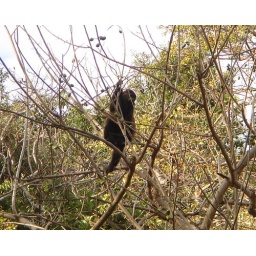
howler monkey in our tree